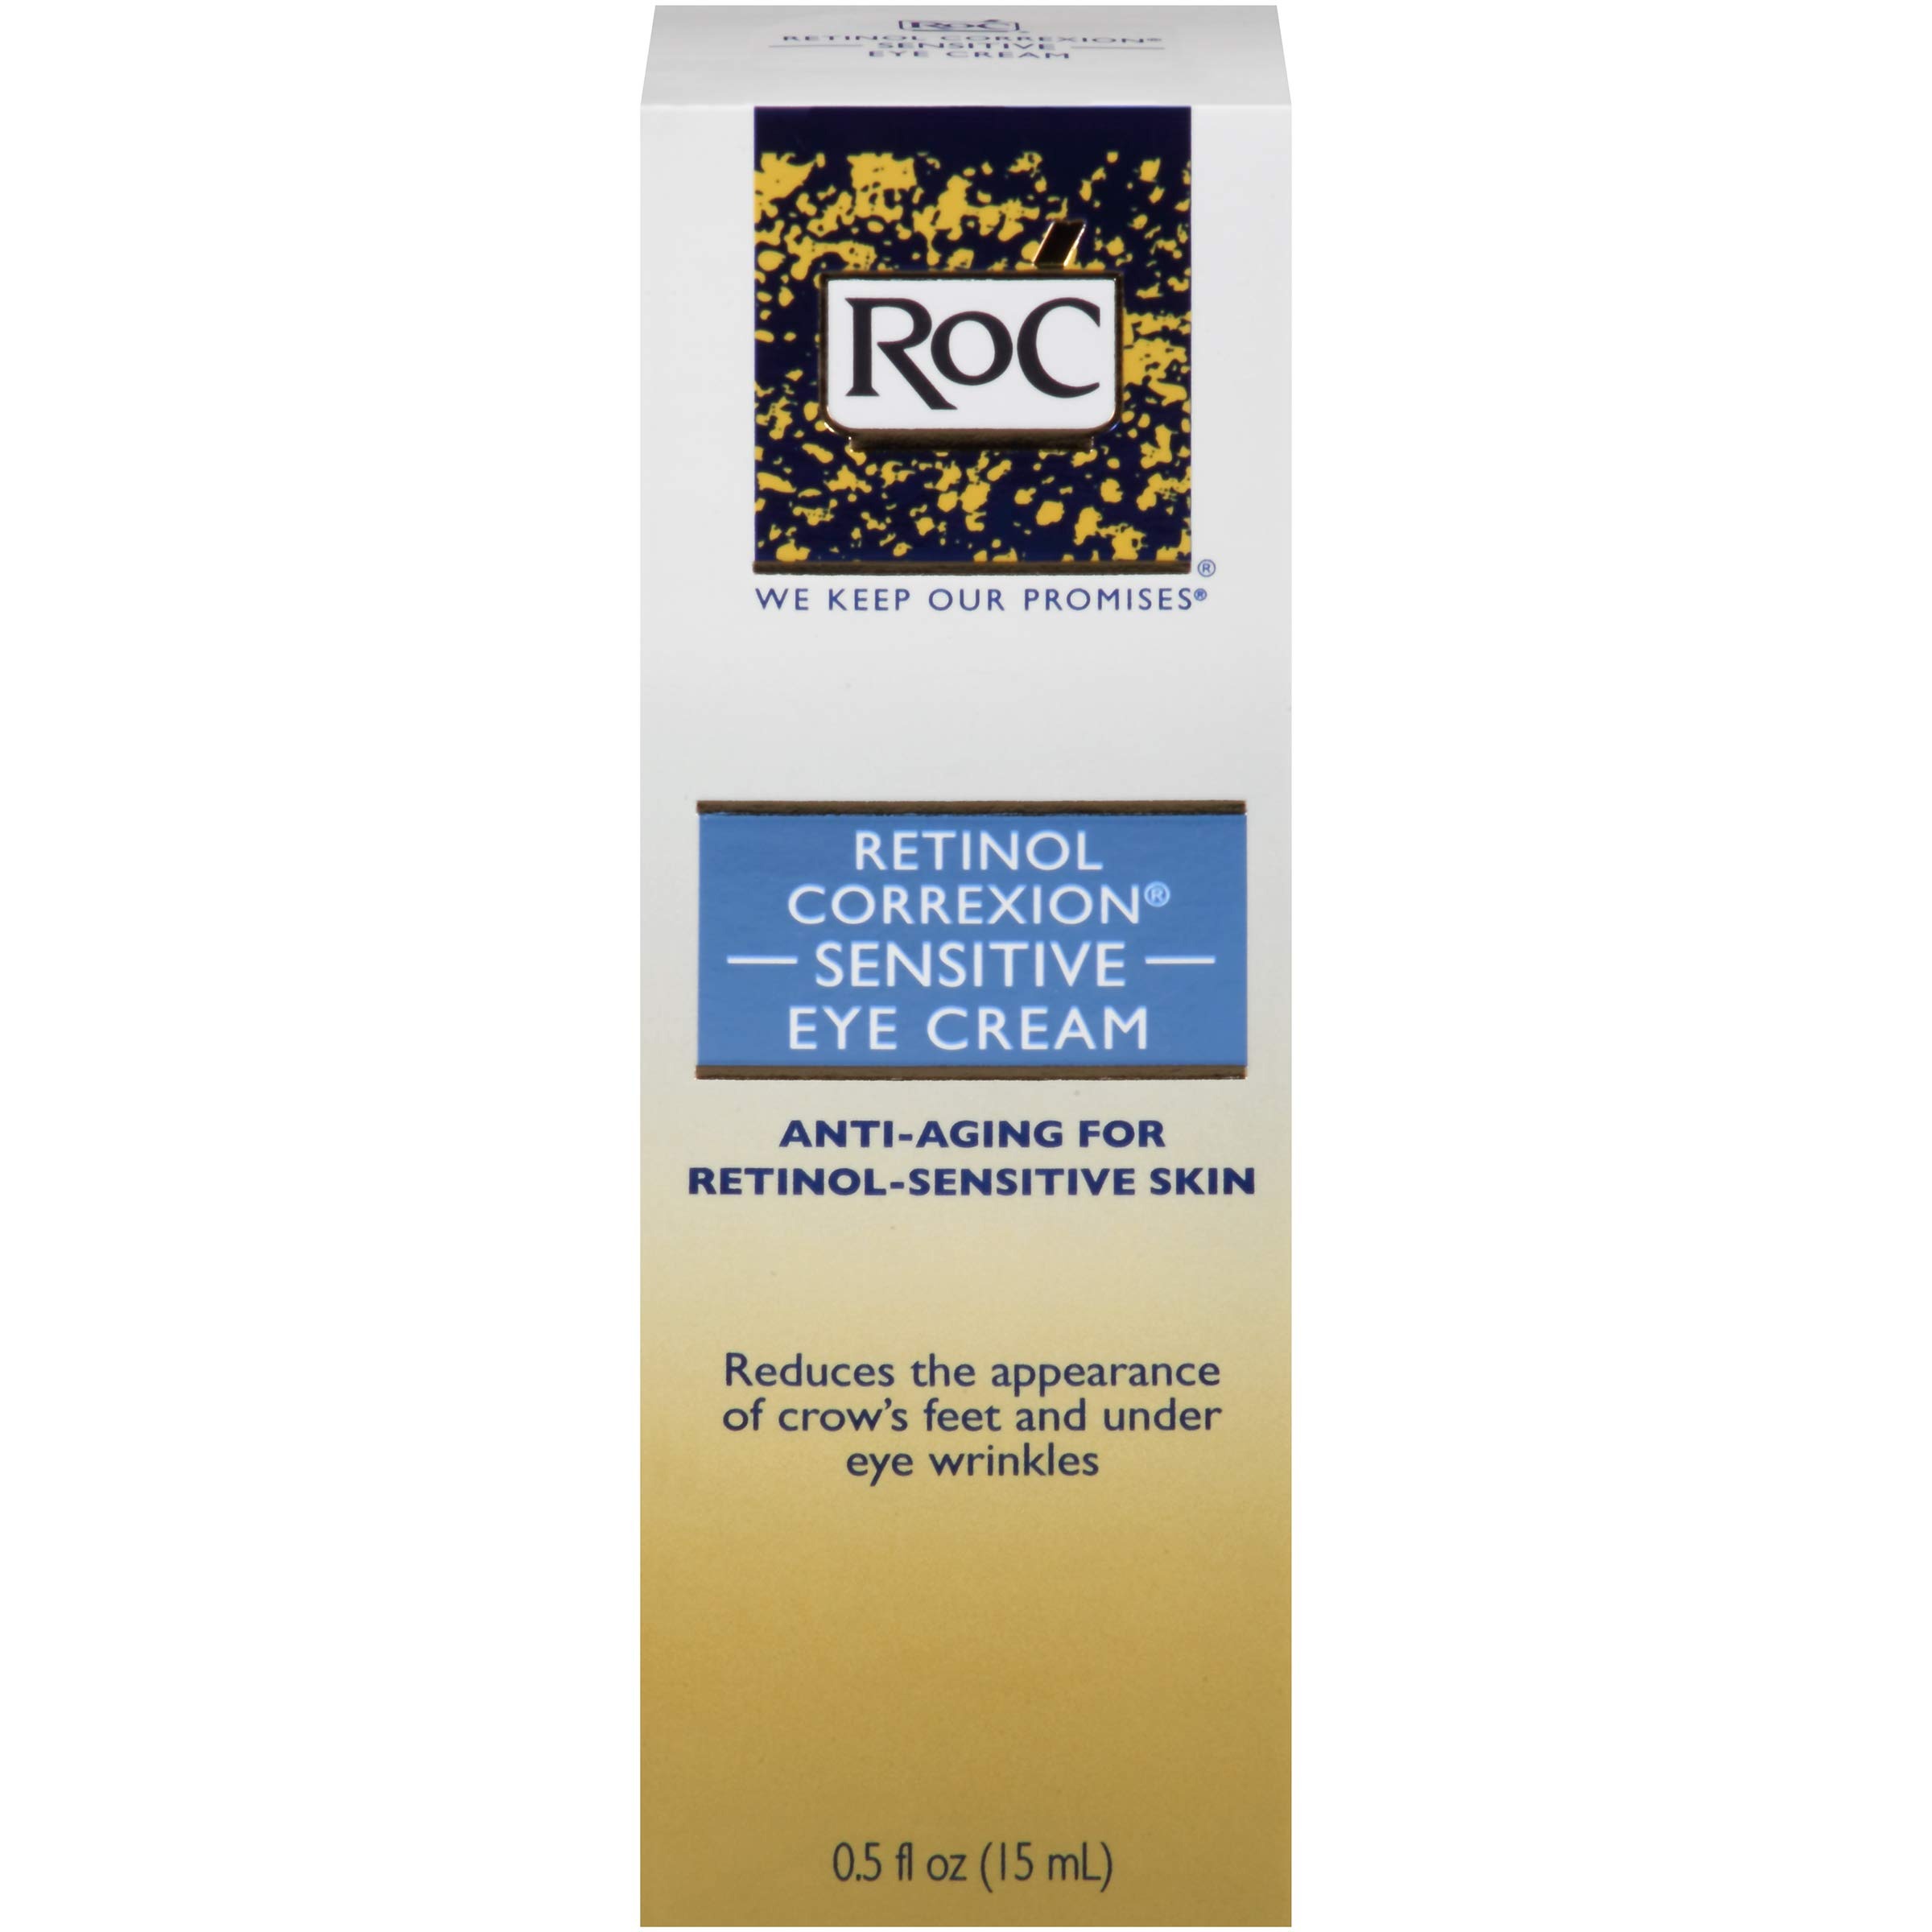
Item Name: RoC Retinol Correxion Anti-Aging Eye Cream for Sensitive Skin, Anti-Wrinkle Treatment with milder retinol formula that helps condition skin to retinoids.5 fl. oz
Bullet Point 1: .5-fluid ounce tube of RoC Retinol Correxion Anti-Aging Eye Cream for Sensitive Skin to gently reduces the appearance of fine lines, crow's feet wrinkles and dark circles
Bullet Point 2: Mild Formula - This gentle anti-aging eye cream is specially formulated with a milder strength of retinol and contains hyaluronic acid to help bind essential moisture in your skin to re-plump wrinkles
Bullet Point 3: Gentle Anti-Wrinkle Treatment - Sensitive skin eye cream helps condition skin to retinoids while fighting lines and wrinkles with minimal to no irritation for those with a retinol sensitivity or who are new to using retinol
Bullet Point 4: Clinical Results - Wrinkle treatment is clinically proven to visibly reduce the look of fine lines, under eye wrinkles and dark circles, with 96% of women with a previous sensitivity to retinoids experienced no redness or bothersome irritation after use
Bullet Point 5: For All Skin Types - Anti-aging eye cream is non-greasy, oil-free and non-comedogenic so it won't clog pores
Value: 0.51
Unit: Fl Oz

Price: 19.75